Ernesto Schmitt

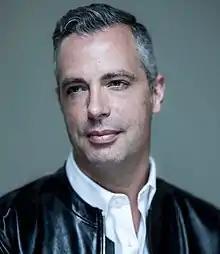

Ernesto Gottfried Schmitt (born August 1971) is an American-born entrepreneur and investor. A founder of PeopleSound, Beamly and DriveTribe, he also founded venture capital fund The Craftory, with a $600m first fund for consumer goods challenger brands.